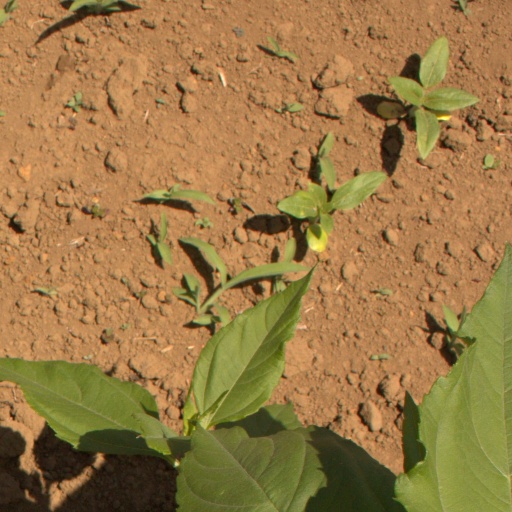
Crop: Jerusalem artichoke